Randall McDaniel

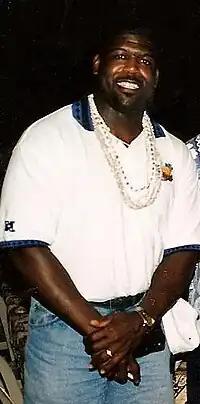
McDaniel in 2007

Randall Cornell McDaniel (born December 19, 1964) is an American former professional football player who was a guard in the National Football League (NFL), primarily with the Minnesota Vikings and two seasons with the Tampa Bay Buccaneers. He was inducted into the Pro Football Hall of Fame in 2009.